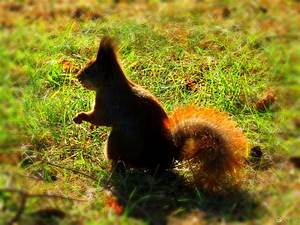
Label: squirrel